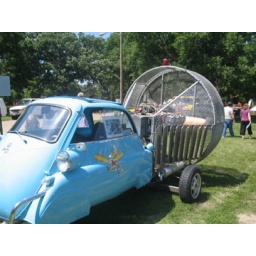
this is the front of the car, the door into the car is in front.